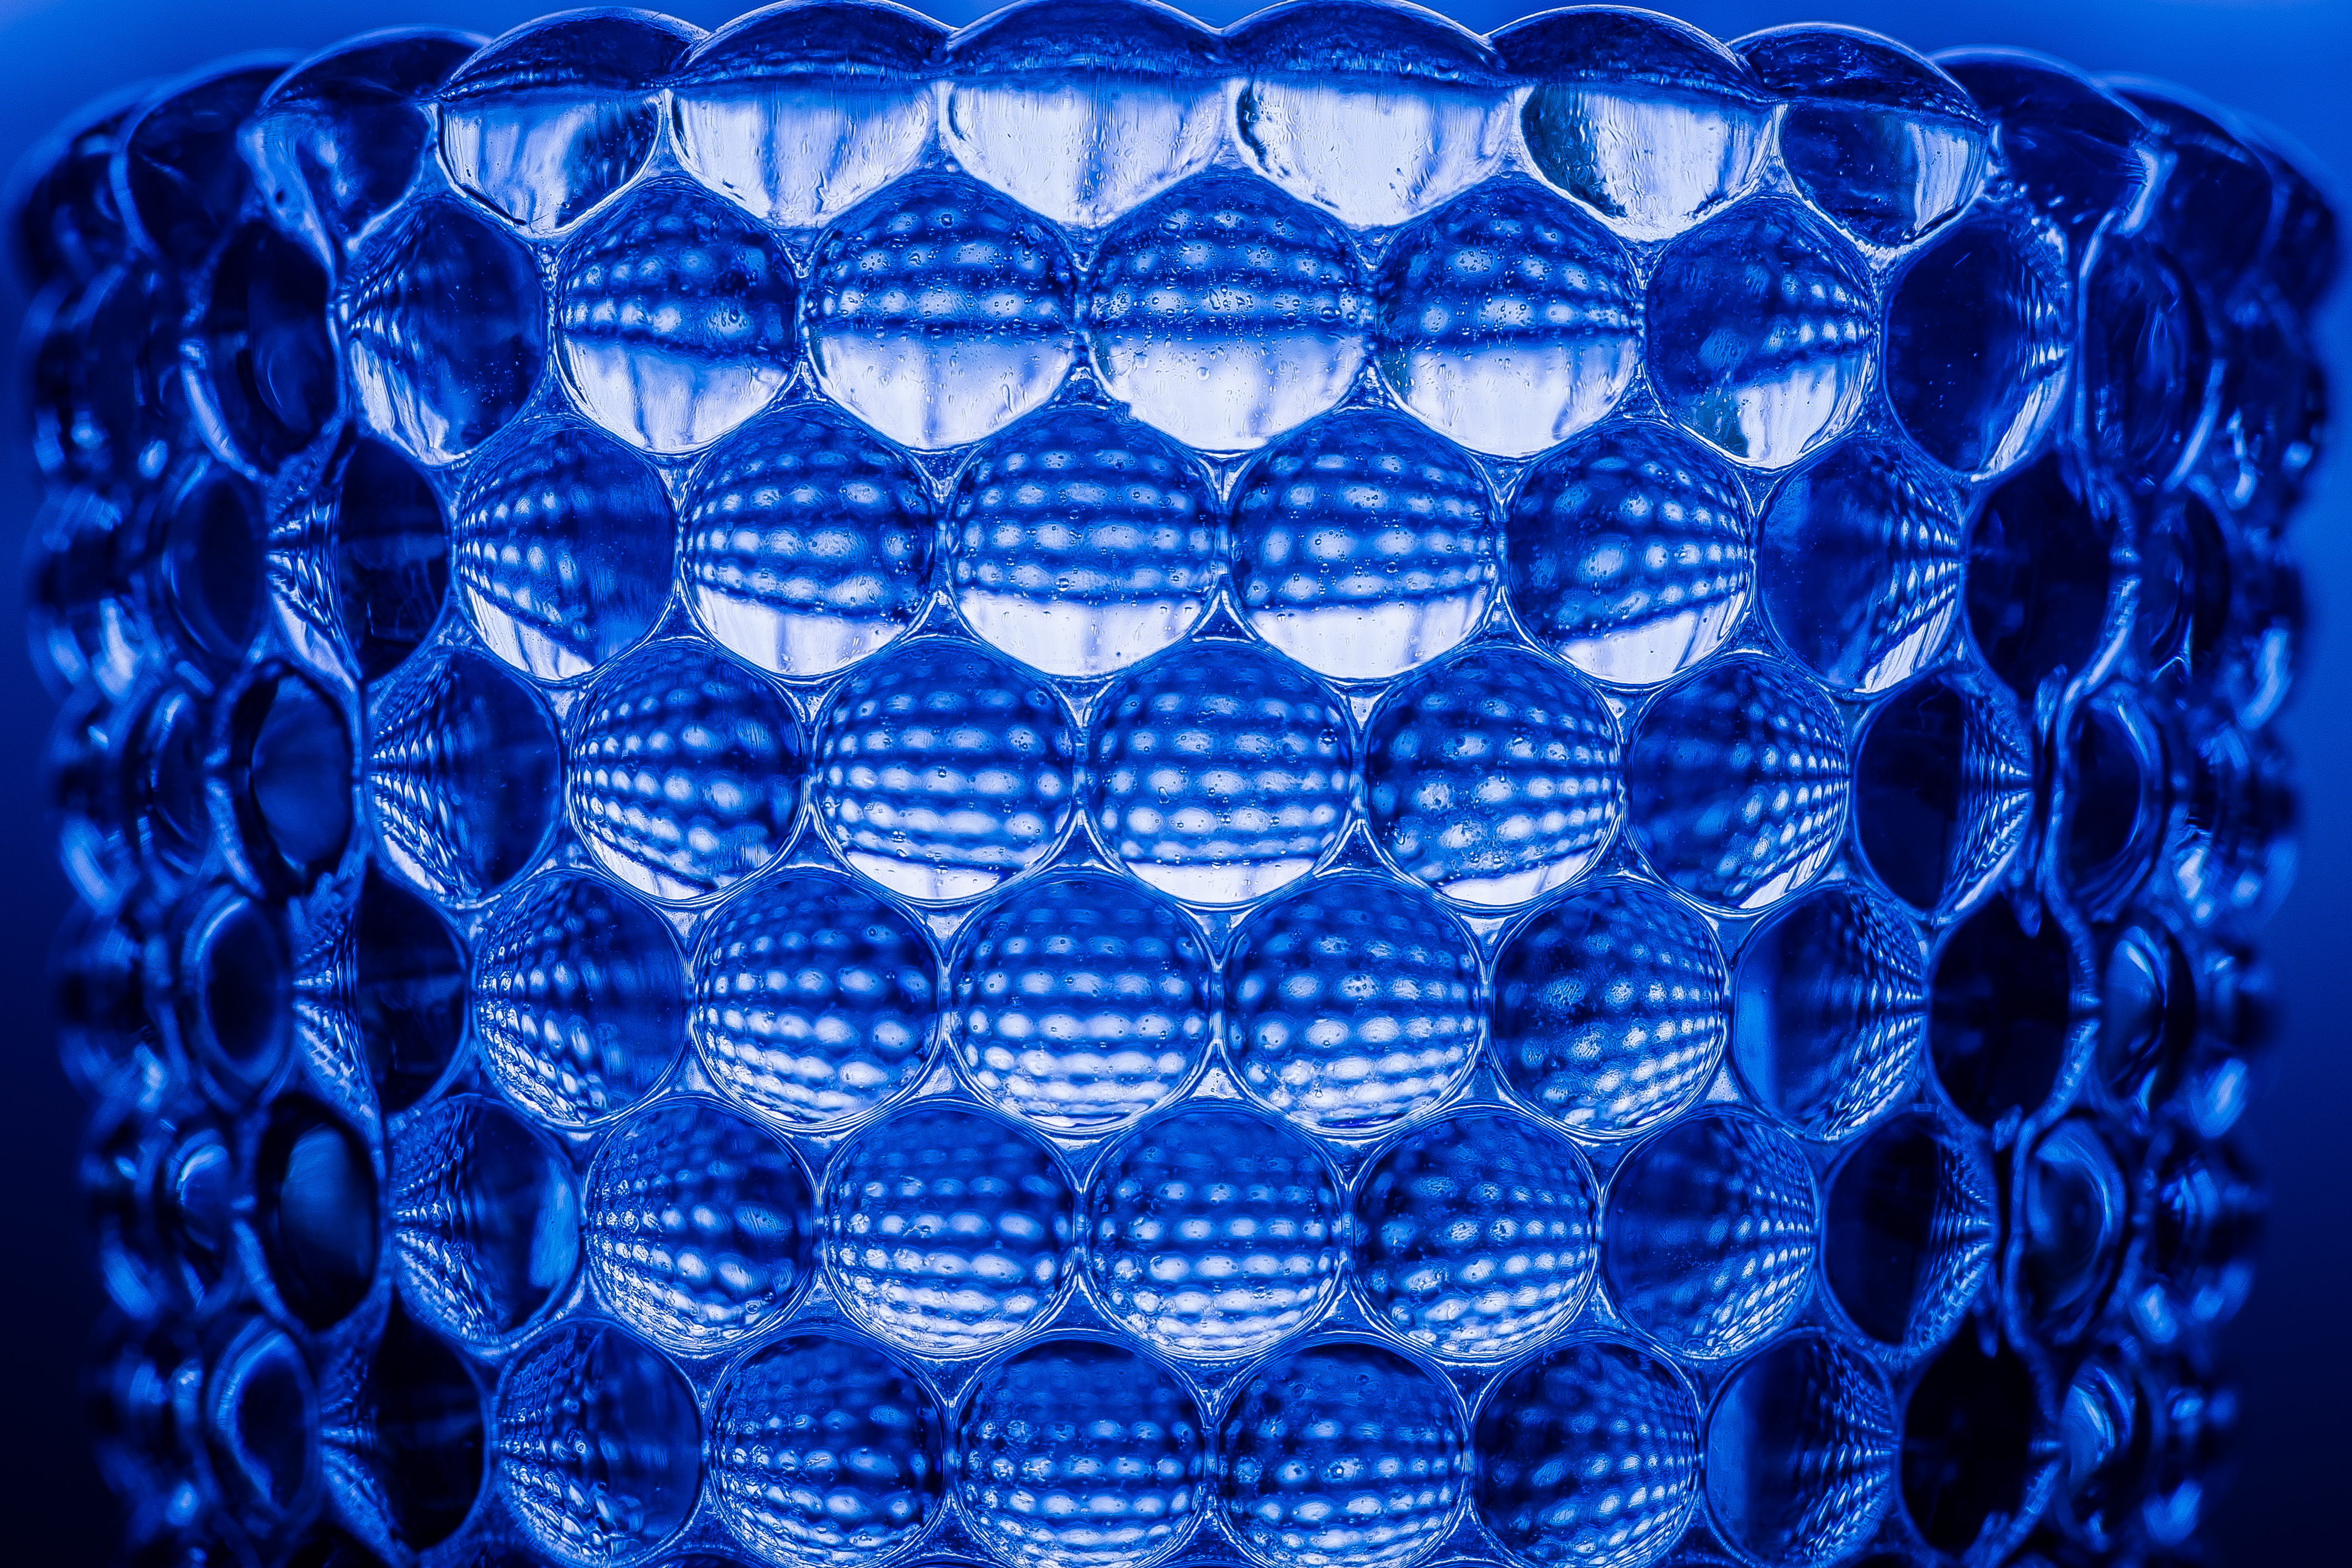
glass, pattern, macro, blue, closeup, circle, textile, art, design, net, hmm, rokkor, mcmacrorokkorqf50mmf35, macromodays, blueglass, bluehobnailglass, cobalt blue